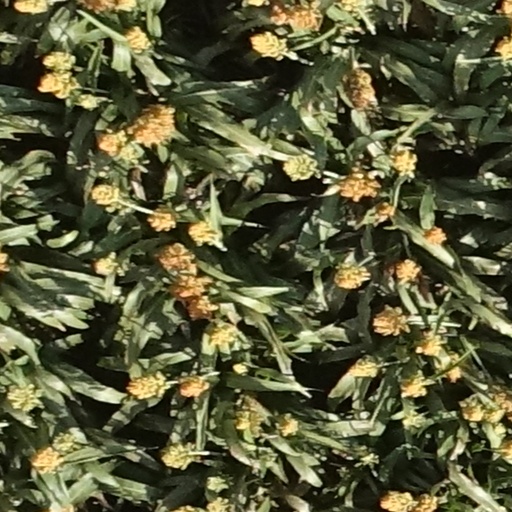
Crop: sorghum